Cornerhouse

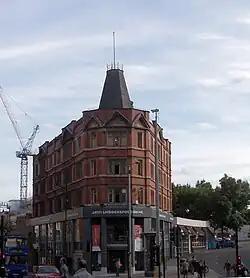

Cornerhouse was a cinema and contemporary visual arts centre next to Oxford Road Station on Oxford Street, Manchester, England, from 1985 to 2015. It had three floors of art galleries, three cinemas, a bookshop, bar and café. Cornerhouse was operated by Greater Manchester Arts Centre Ltd, a registered charity.